Butterfly count

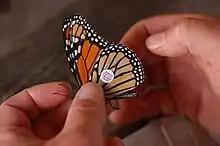
Tagged butterfly

Butterflies are sometimes captured, tagged, and recovered. The number of tags recovered in a specific area is used to determine population size and direction of flight.